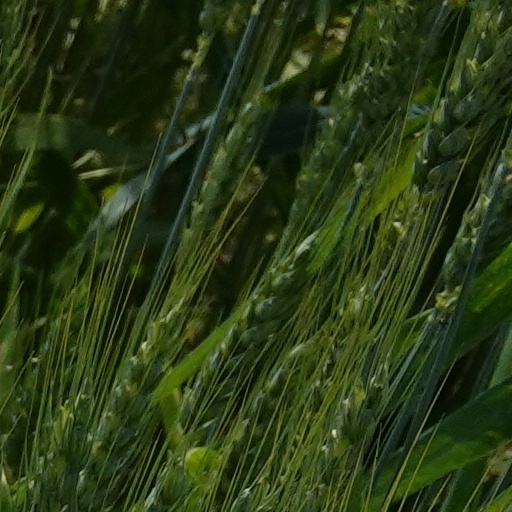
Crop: wheat